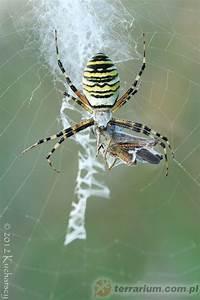
spider